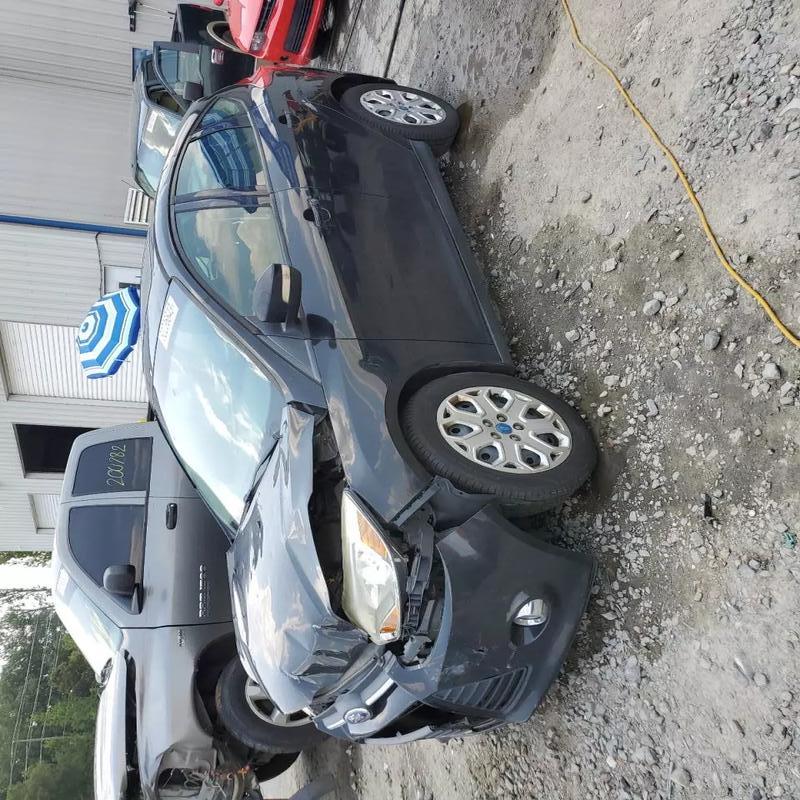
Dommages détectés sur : pare-choc avant, capot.
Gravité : majeur